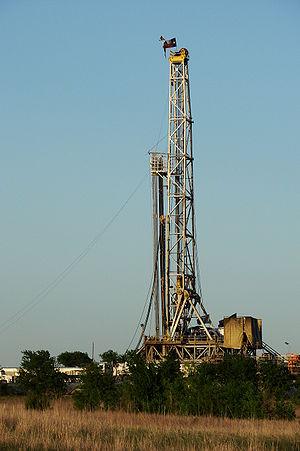
La fracturation hydraulique est la dislocation ciblée de formations géologiques peu perméables’ par le moyen de l'injection sous très haute pression d'un fluide destiné à fissurer et micro-fissurer la roche. Cette fracturation peut être pratiquée à proximité de la surface, ou à grande profondeur, et à partir de puits verticaux, inclinés ou horizontaux.